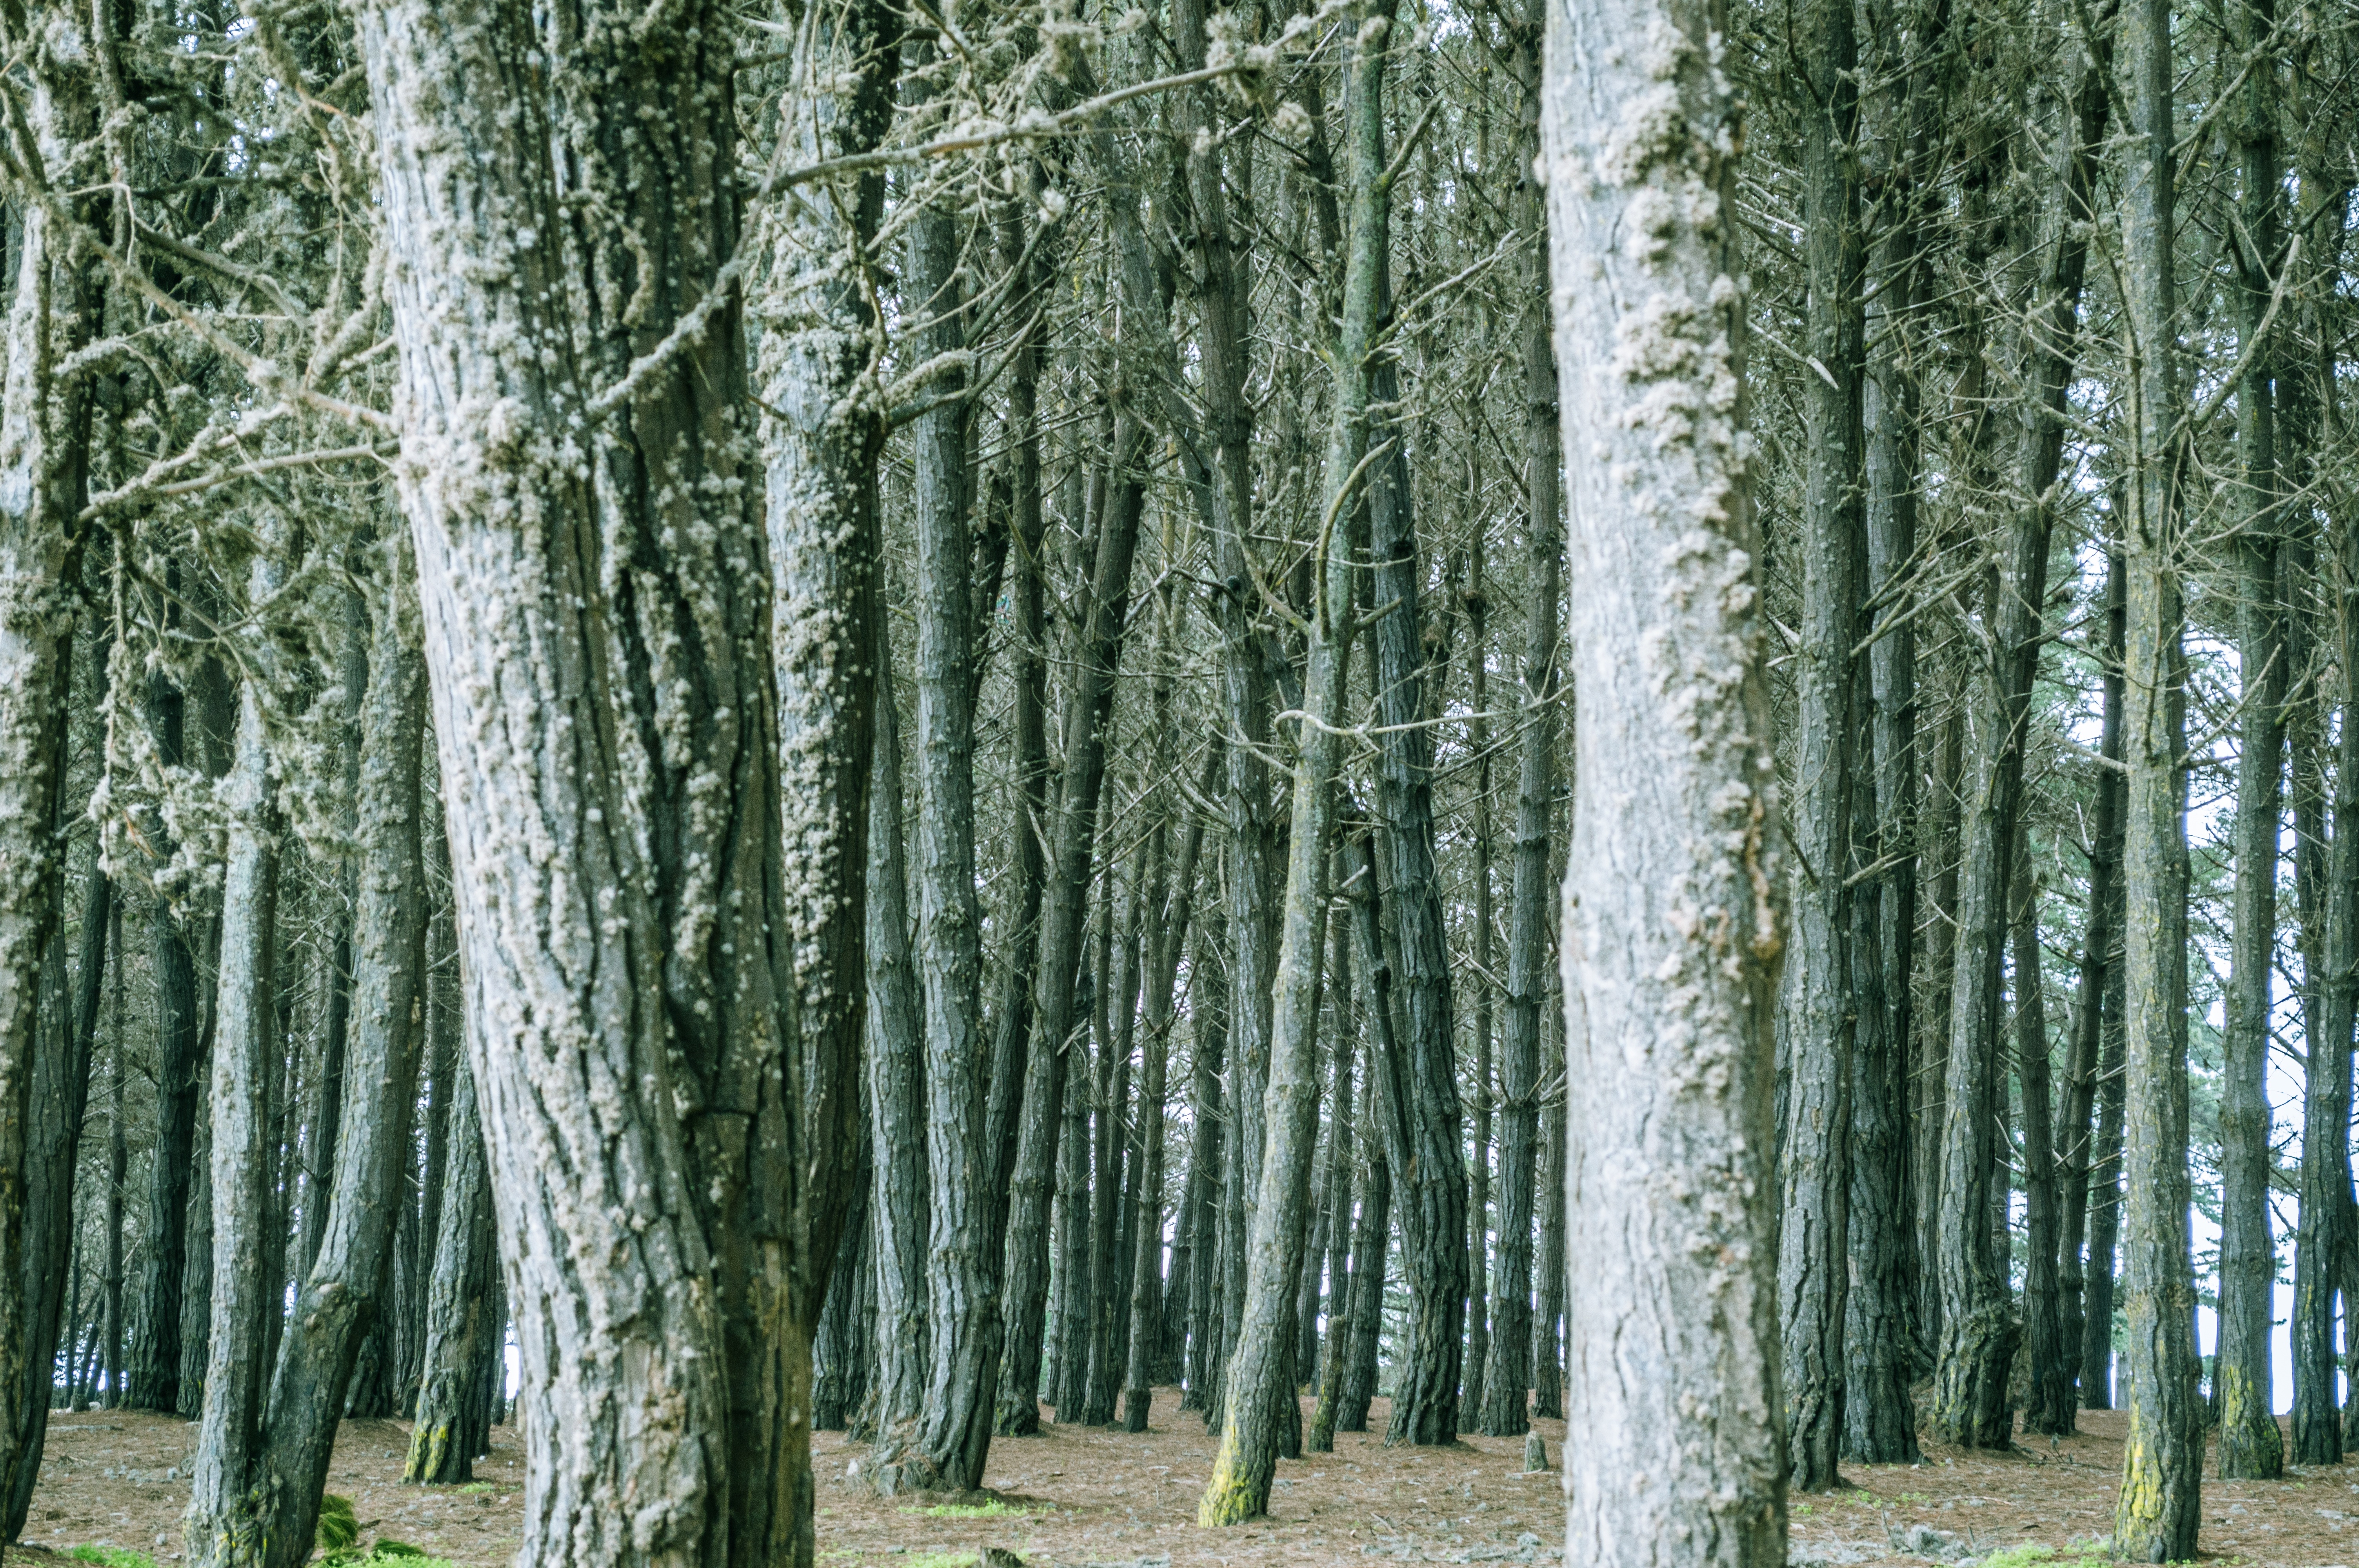
tree, nature, forest, branch, plant, trunk, bark, birch, evergreen, fir, conifer, spruce, deciduous, grove, woodland, habitat, larch, ecosystem, flowering plant, biome, old growth forest, natural environment, plant stem, woody plant, temperate broadleaf and mixed forest, temperate coniferous forest, land plant